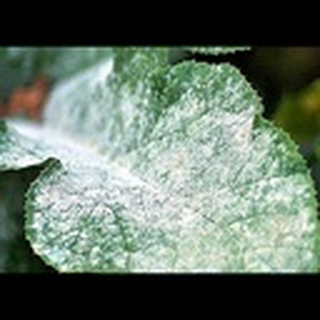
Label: cotton_powdery_mildew